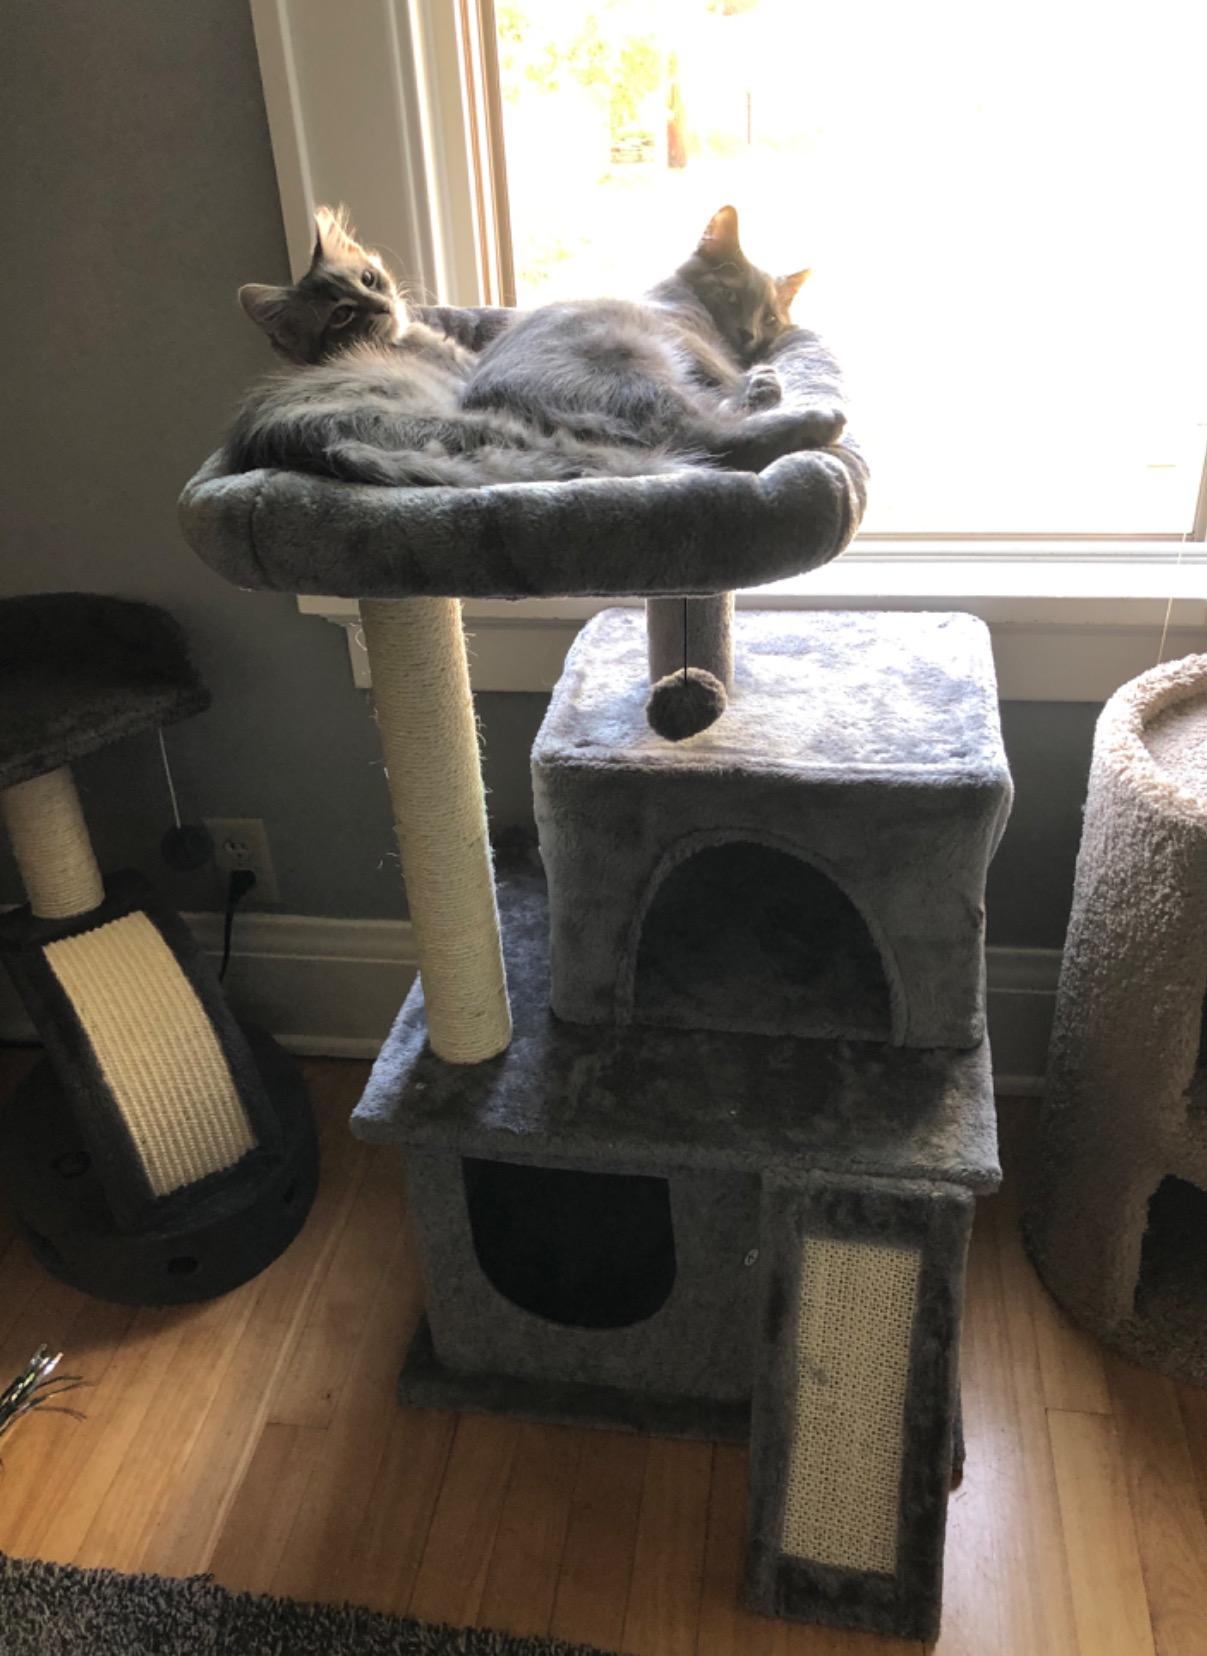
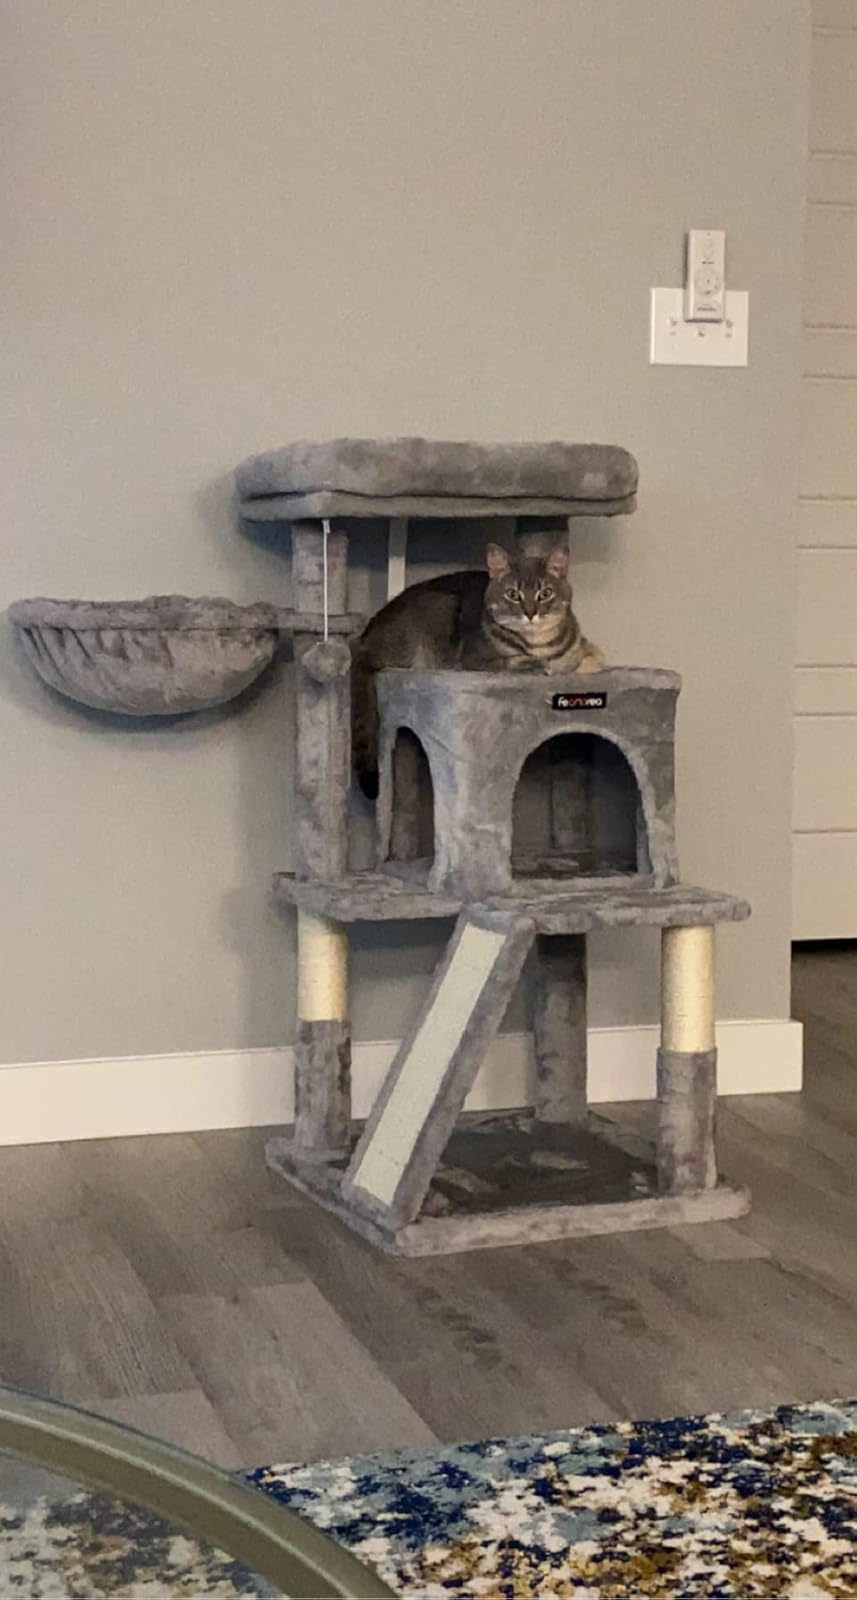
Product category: items_cat tree
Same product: no